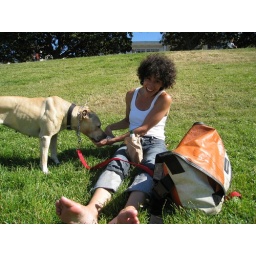
from June 2008We were drinking beers in brown paper bags.She's administering water to her dog from a bottle right here....